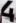
Number: 4